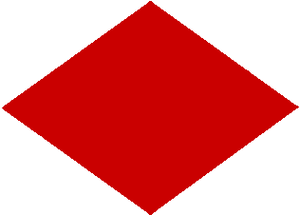
Le 1ᵉʳ Corps canadien était l'un des deux corps d'armée que comprenait la 1ʳᵉ Armée canadienne pendant la Seconde Guerre mondiale.
Le 15ᵉ groupe d'armées est un groupe d'armées de la Seconde Guerre mondiale composé de la 5ᵉ armée américaine et de la 8ᵉ armée britannique.